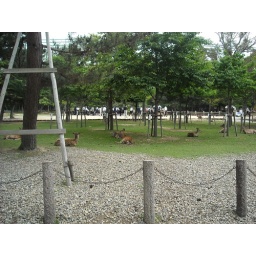
The largest wooden building in the world, housing a massive statue of Buddha.